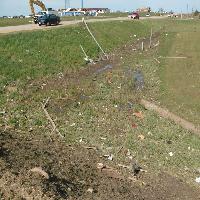
Weather: cloudy or overcast